Bamboo Gods and Iron Men

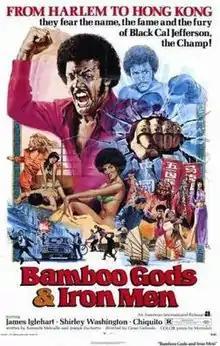
"Bamboo Gods & Iron Men" movie poster

Bamboo Gods and Iron Men is a martial arts comedy film set in the Philippines. It is considered a blaxploitation film. It was produced by American International Pictures.